Jonas Jablonskis

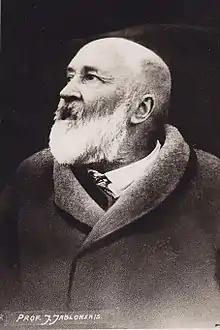

Jonas Jablonskis (30 December 1860, in Kubilėliai, Šakiai district – 23 February 1930, in Kaunas) was a distinguished Lithuanian linguist and one of the founders of the standard Lithuanian language. He used the pseudonym "Rygiškių Jonas", taken from the small town named Rygiškiai where he spent his childhood.